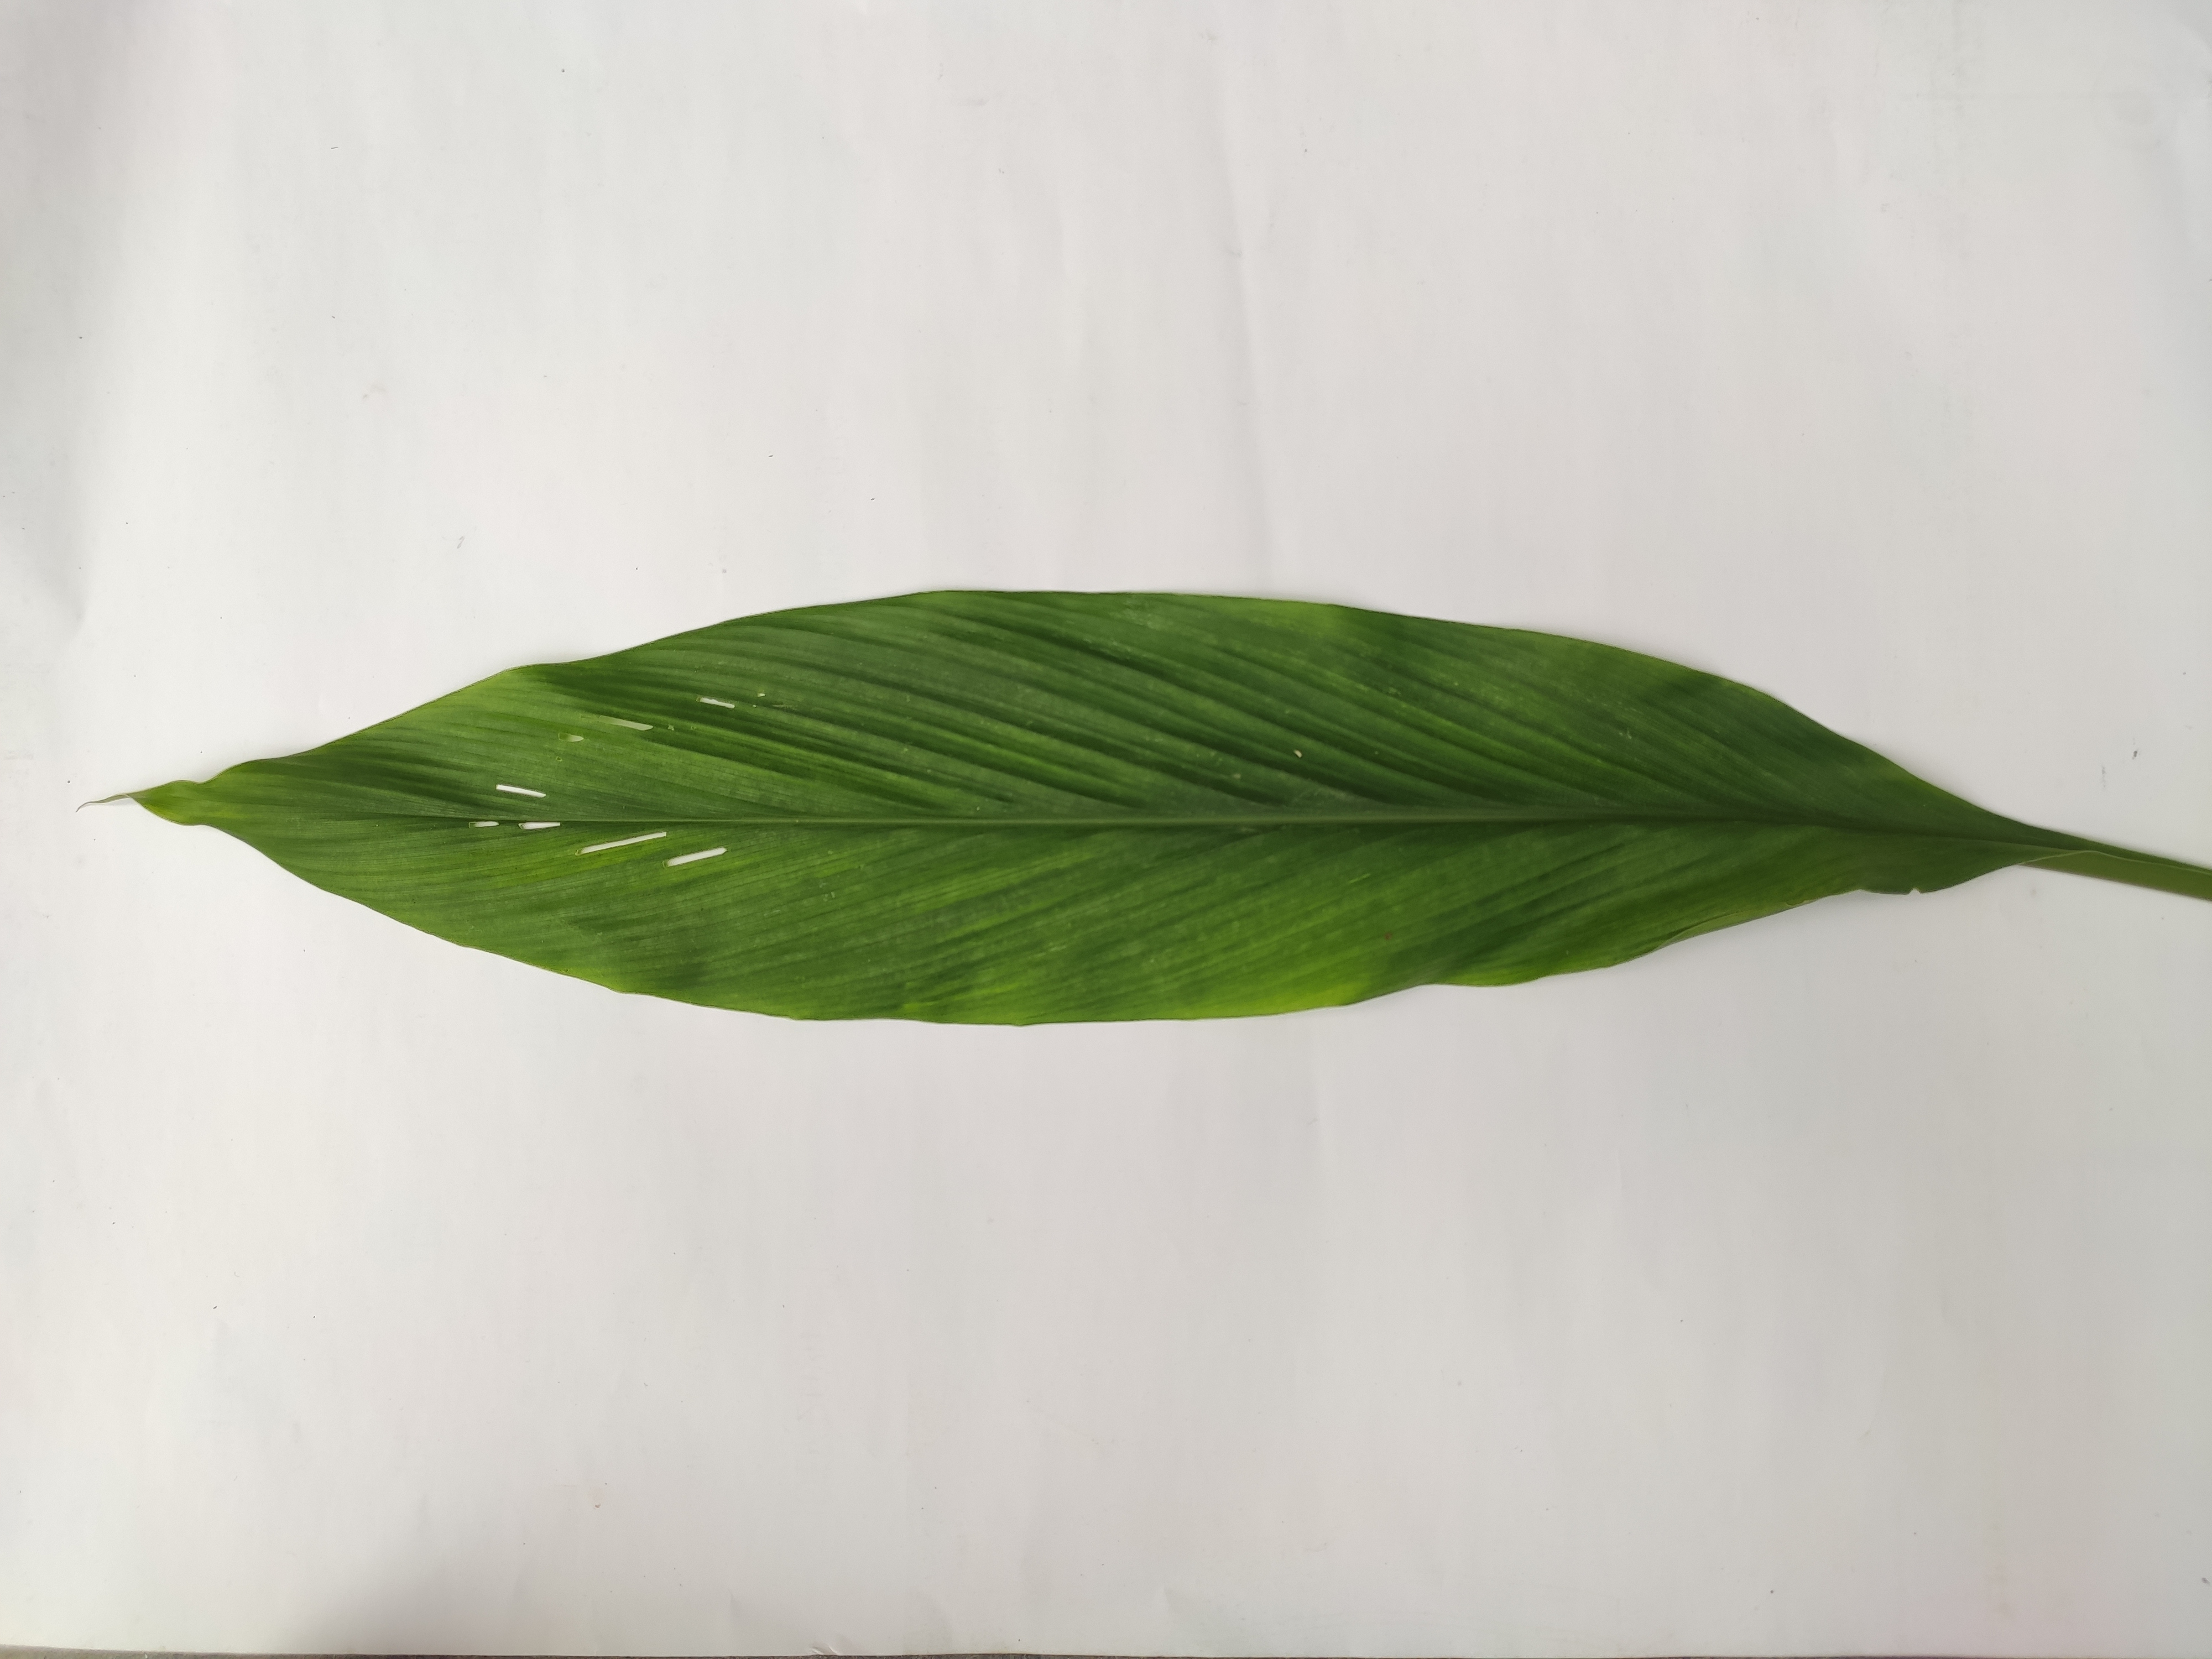
Label: Aphids_Disease